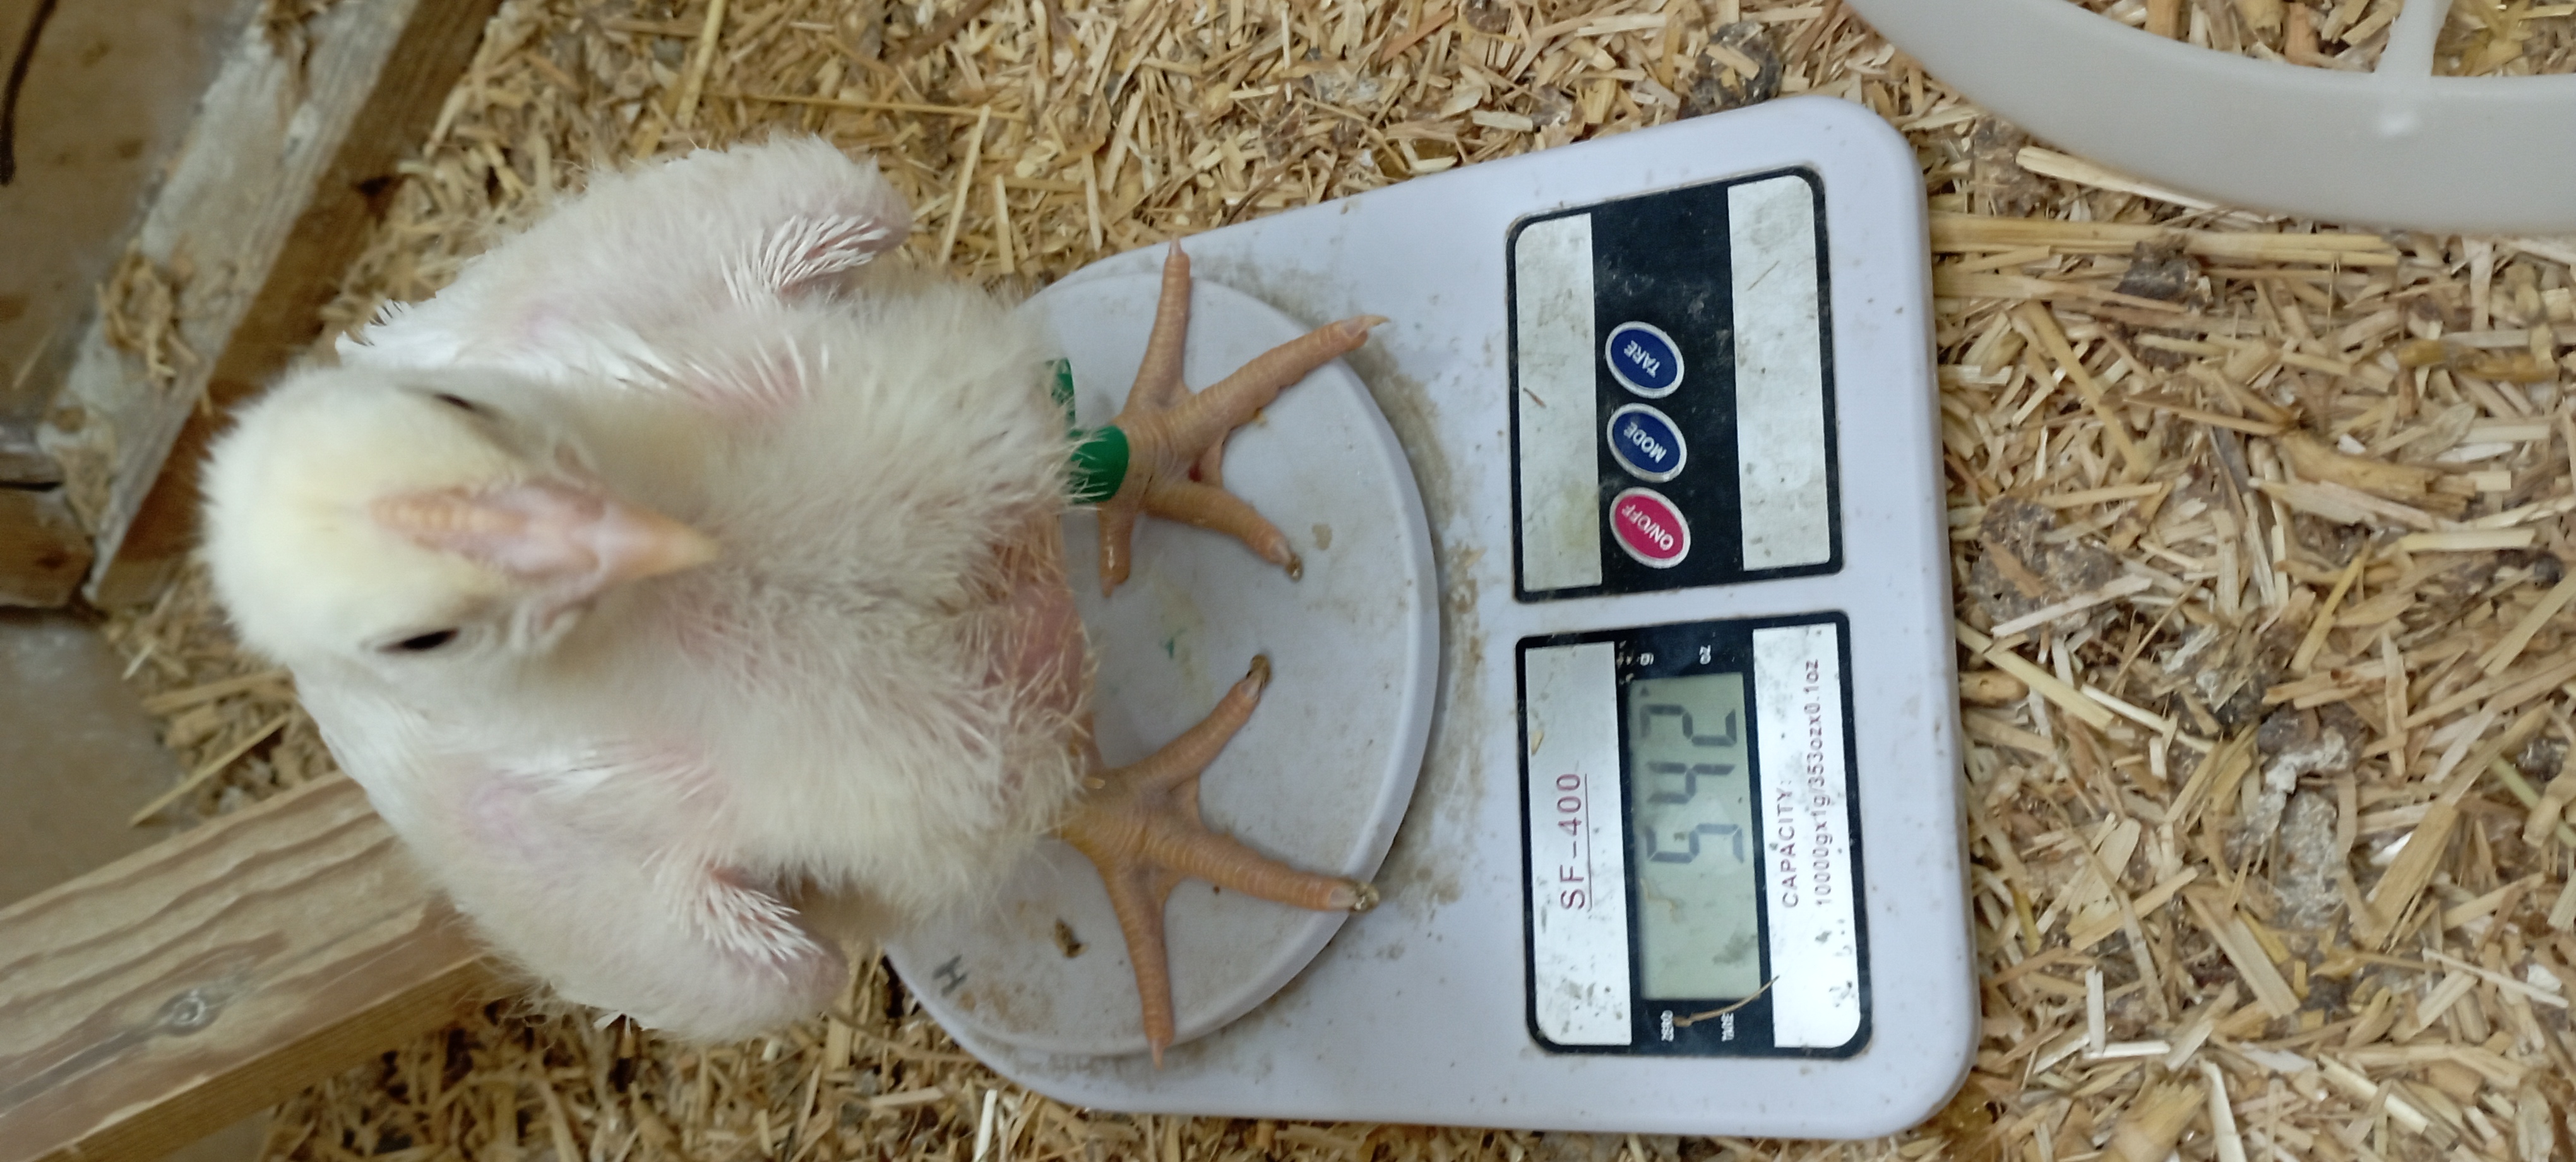
Weight: 542 g